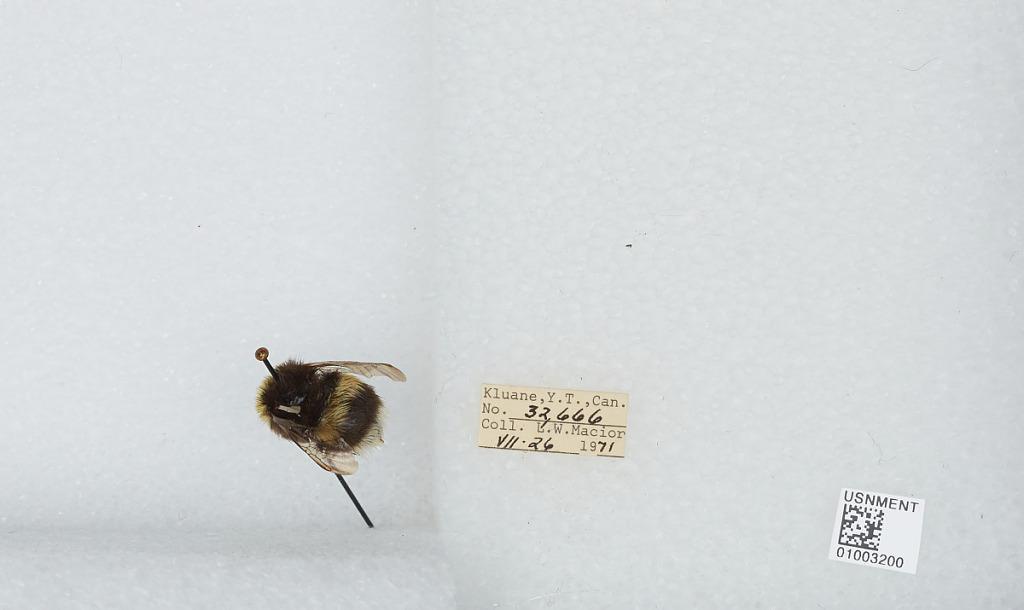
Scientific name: Bombus (Bombus) lucorum (Linnaeus)
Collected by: L. Macior
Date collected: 1971-7-26
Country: Canada
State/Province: Yukon Territory
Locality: Kluane
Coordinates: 60.75, -139.5